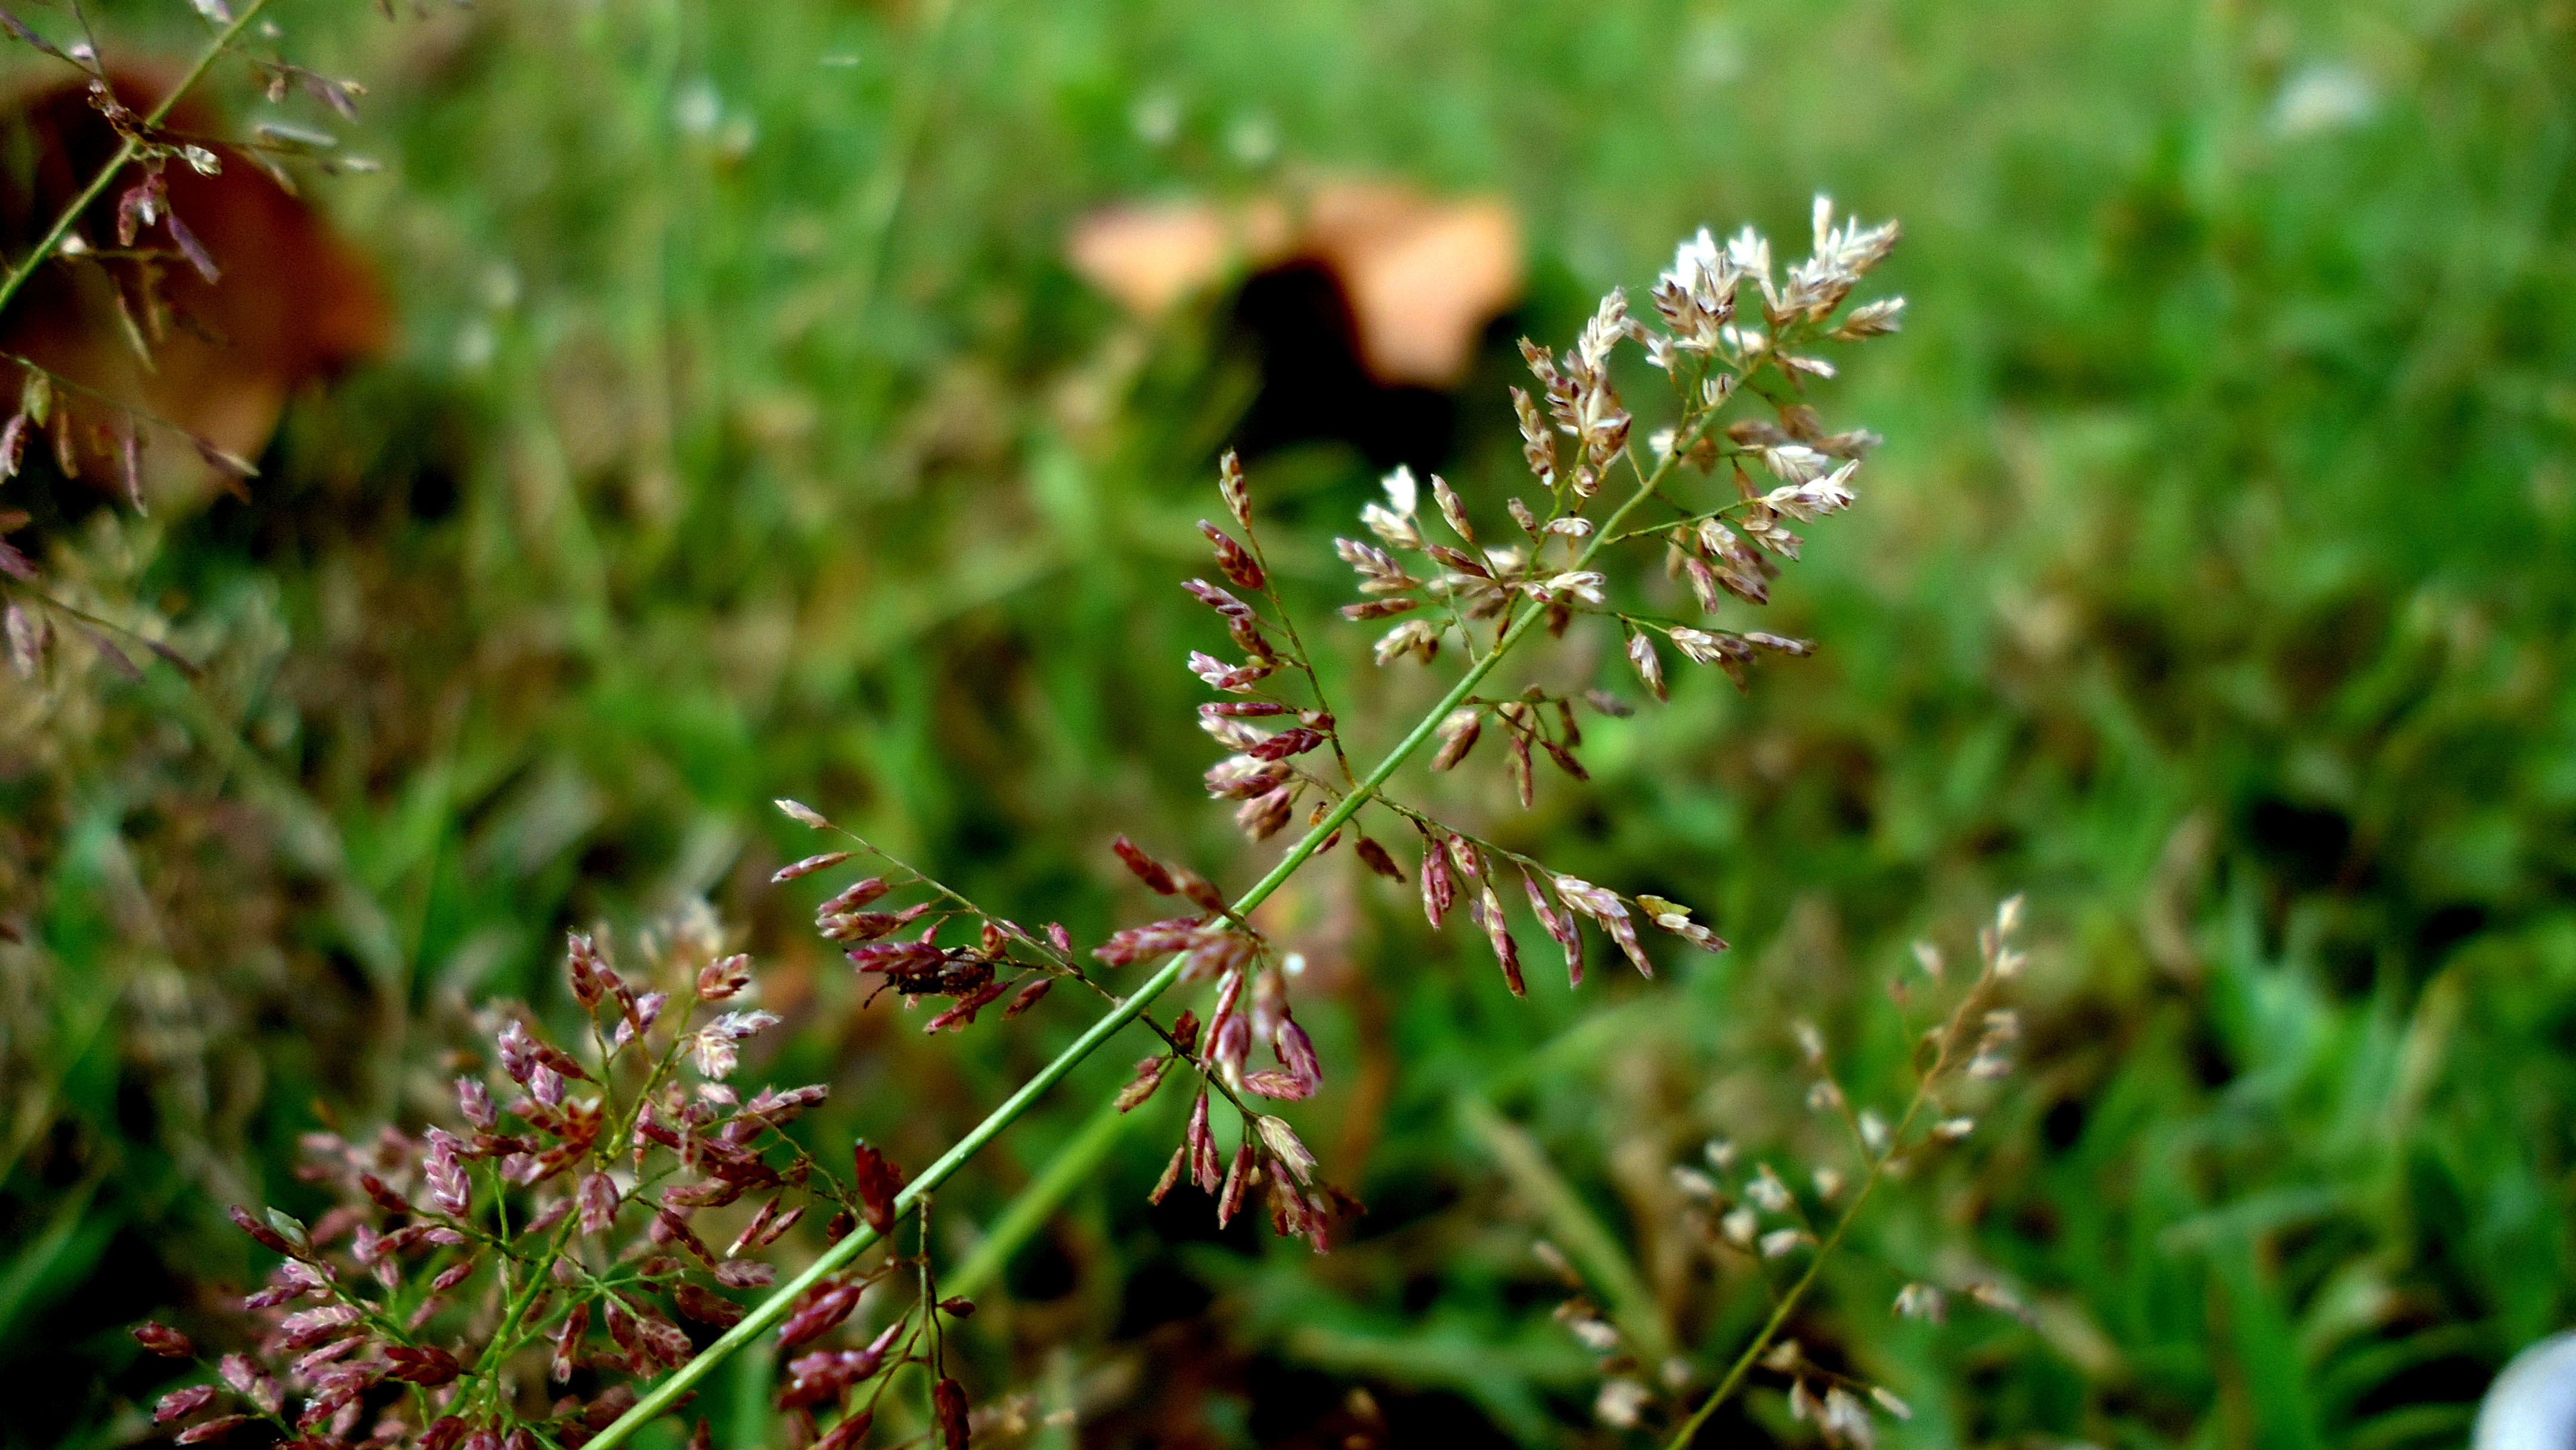
nature, grass, plant, lawn, meadow, prairie, leaf, flower, green, herb, botany, flora, wildflower, shrub, macro photography, flowering plant, grass family, land plant